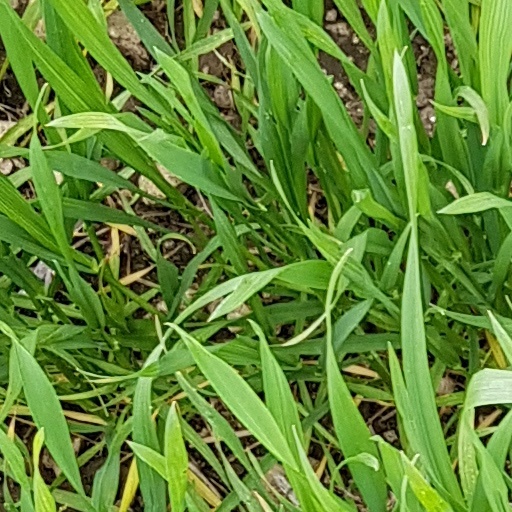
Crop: wheat